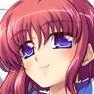
Portrait style: Anime Portrait